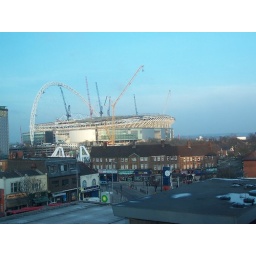
Wembley Stadium in the process of being built, taken from my office window while working at Brent Council.London, UK